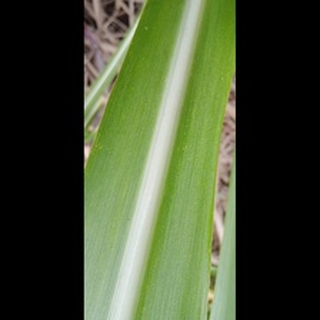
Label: healthy_sugarcane